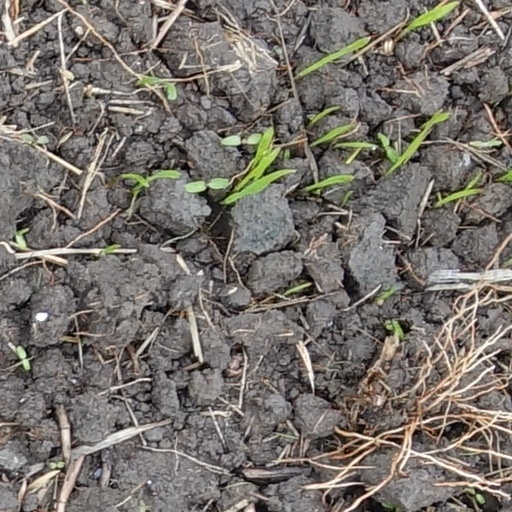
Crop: wheat